René Dreyfus

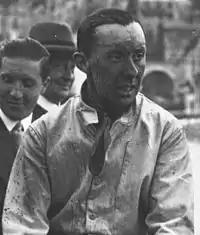
Dreyfus at the 1930 Monaco Grand Prix

René Albert Dreyfus (6 May 1905 – 16 August 1993) was a French racing driver active during the 1930s and 1940s.